Buses in Barcelona

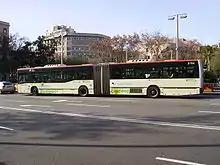
A Mercedes-Benz articulated TMB bus run by biodiesel on Plaça de la Universitat.

Buses are a common form of public transport in Barcelona, with an extensive local and interurban bus network. There is also a network of night buses called Nitbus and a transitway system called RetBus is currently being developed, which is intended to complement the current local bus network. All bus routes serving Barcelona metropolitan area are organized by Autoritat del Transport Metropolità (ATM). Local services are operated in most part by Transports Metropolitans de Barcelona (TMB), although other bus services are operated by several private companies under common names.